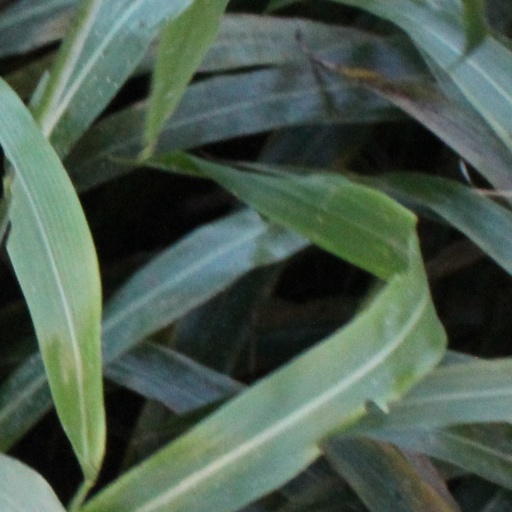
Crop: sorghum